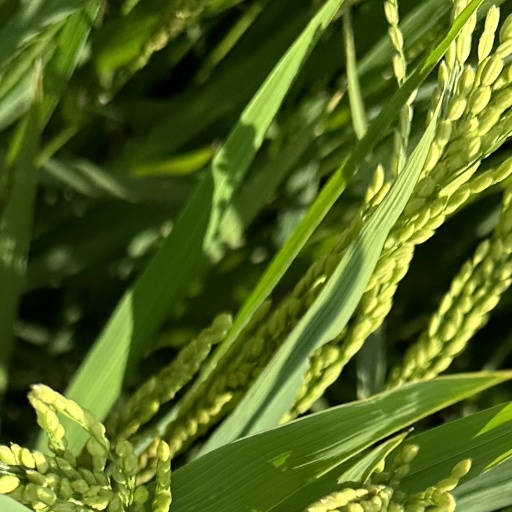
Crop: rice